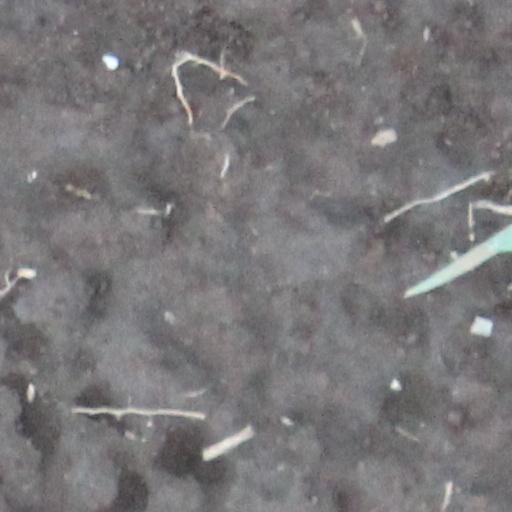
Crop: wheat